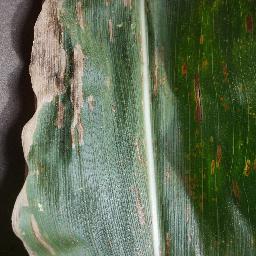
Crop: corn
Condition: (maize)_cercospora_spot_gray_spot